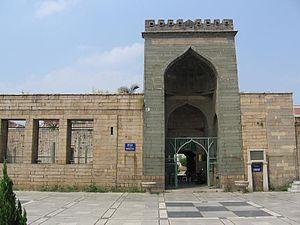
Quanzhou est une ville-préfecture de la province du Fujian en Chine. La population du centre urbain d'environ 400 000 habitants. La population de la ville-préfecture de Quanzhou est de 7 620 000 habitants. On y parle le dialecte minnan.
Ibn Baṭṭūṭa, de son nom complet ʾAbu ʿAbd Allah Muḥammad Ibn ʿAbd Allah al-Lawātī aṭ-Ṭanjī Ibn Baṭṭūṭa, né le 24 février 1304 à Tanger et mort en 1368 à Marrakech, est un explorateur et voyageur d'origine berbère qui a parcouru près de 120 000 kilomètres entre 1325 et 1349, de Tombouctou au sud, jusqu'à l'ancien territoire du Khanat bulgare de la Volga au nord, et de Tanger à l’ouest jusqu'à Quanzhou en Extrême-Orient. Les mémoires d'Ibn Battûta sont compilés par le poète Ibn Juzayy al-Kalbi en un livre intitulé تحفة النظار في غرائب الأمصار وعجائب الأسفار, Tuḥfat an-Nuẓẓār fī Gharāʾib al-Amṣār wa ʿAjāʾib al-Asfār, communément appelé « Voyages ». Toutefois, il faut rester prudent sur la fiabilité de ces écrits, certains historiens doutant qu'Ibn Battuta ait réellement effectué la totalité des pèlerinages et voyages relatés.